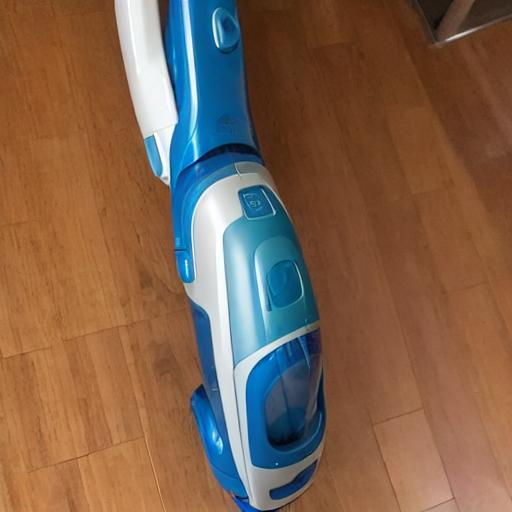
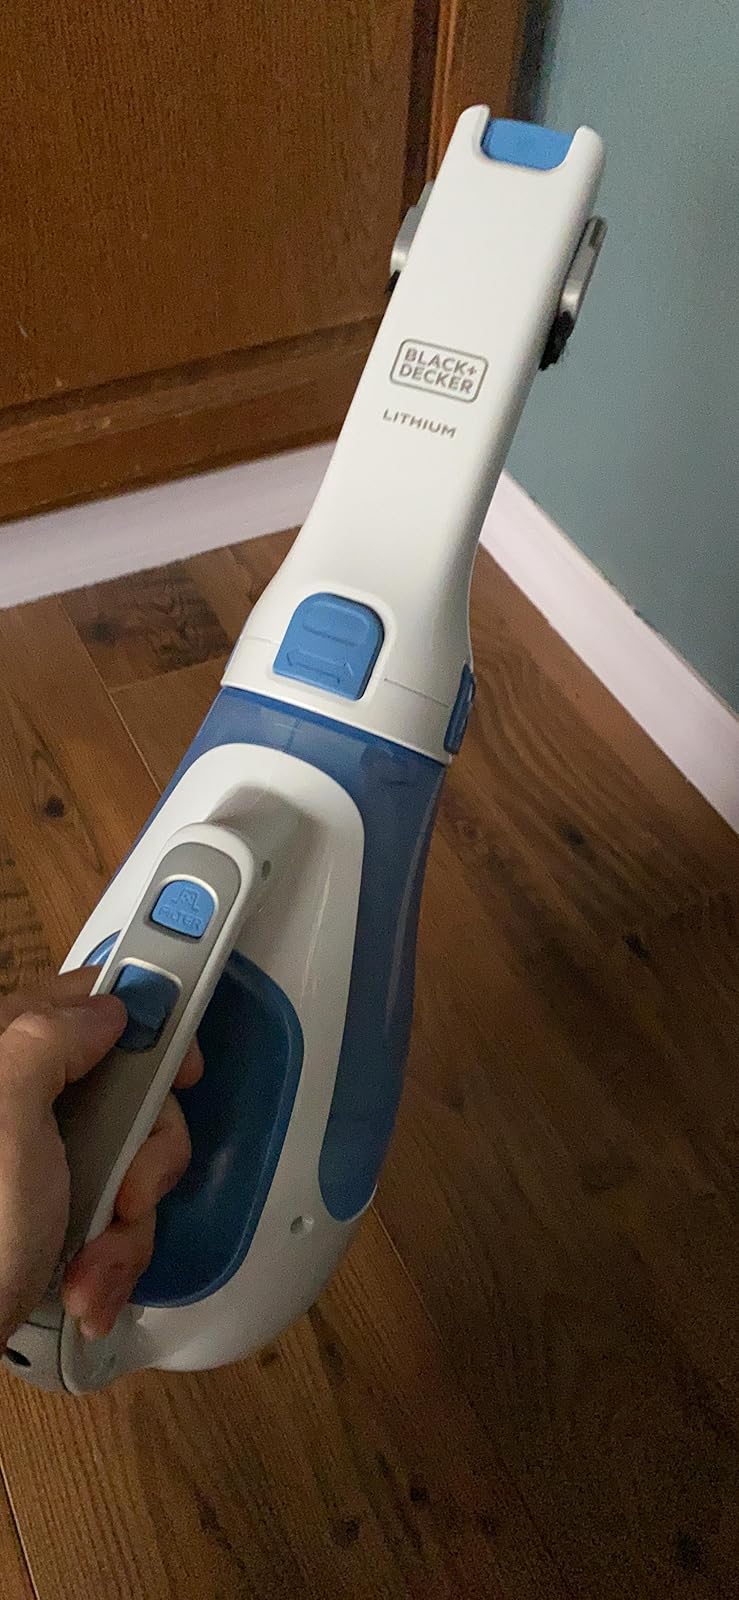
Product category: items_vacuum
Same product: no